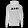
Label: Pullover